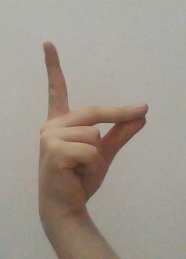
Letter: ta